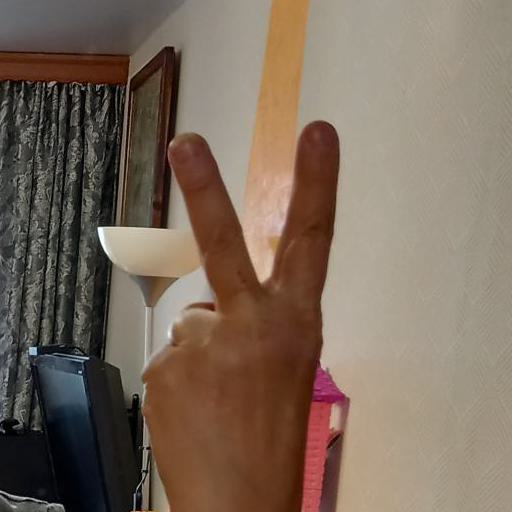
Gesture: peace_inverted